HUDWAY

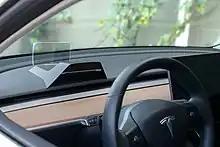
HUDWAY Drive Tesla Model 3/Y Edition

In 2019, HUDWAY introduced the head-up display adapted to be used in Tesla Model 3 and Tesla Model Y vehicles.